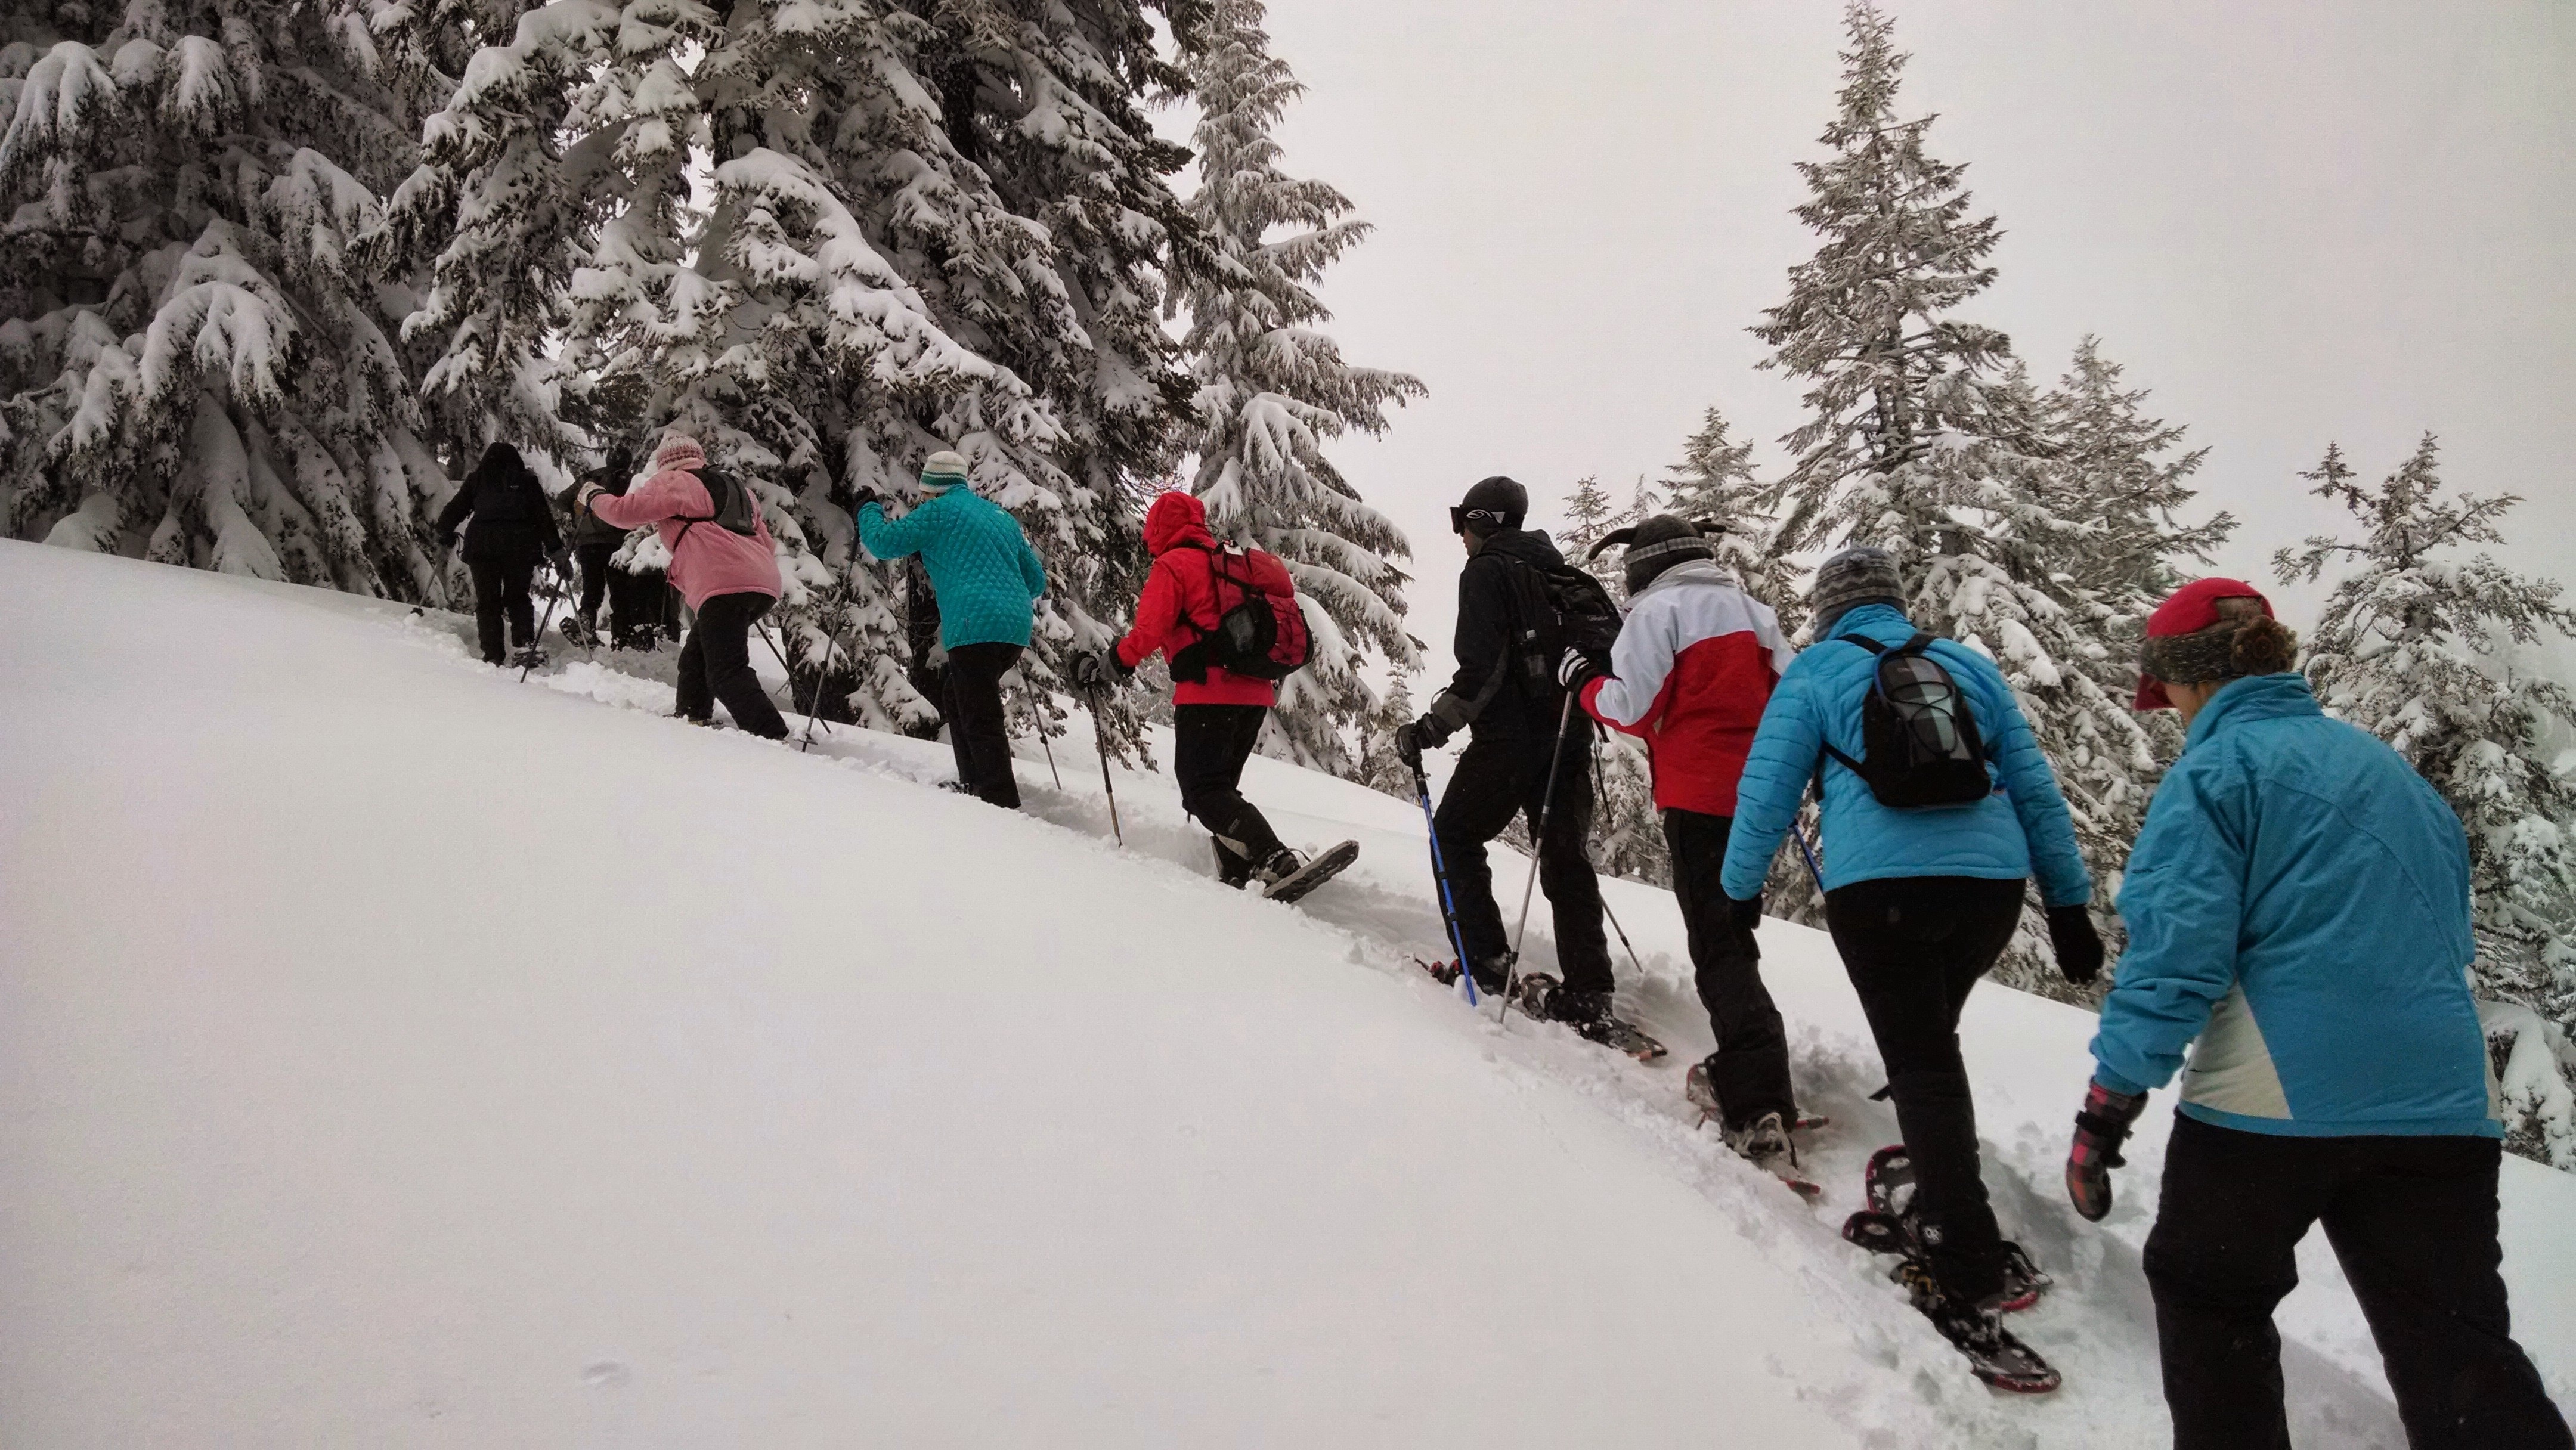
landscape, nature, forest, outdoor, mountain, snow, cold, winter, people, hiking, trail, white, hill, adventure, hike, weather, snowy, snowshoe, frozen, skiing, lifestyle, leisure, season, activity, snowfall, trees, winter sport, tour, sports, ski, footwear, seasonal, scene, december, ski touring, crater lake national park, snowshoeing, nordic skiing, ski mountaineering, ski equipment